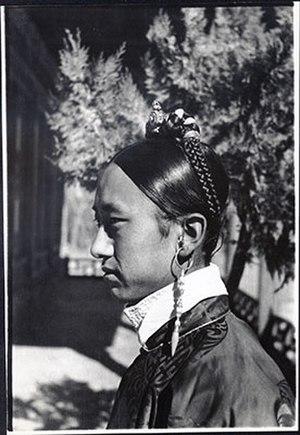
Lhalu Tsewang Dorje tibétain ལྷ་ཀླུ་ཚེ་དབང་རྡོ་རྗེ་, Wylie : lha klu tshe dbang rdo rje, pinyin tibétain : Lhalu Cêwang Dojê ; Sinogramme simplifié : 拉鲁·次旺多吉, pinyin : Lālǔ Cìwàng Duōjí, aussi appelé Lhalu, Lhalu Se, ou Lhalu Shape, est un homme politique tibétain. Il est le fils d'un responsable tibétain de haut rang nommé par les Qing, selon Xinhua.